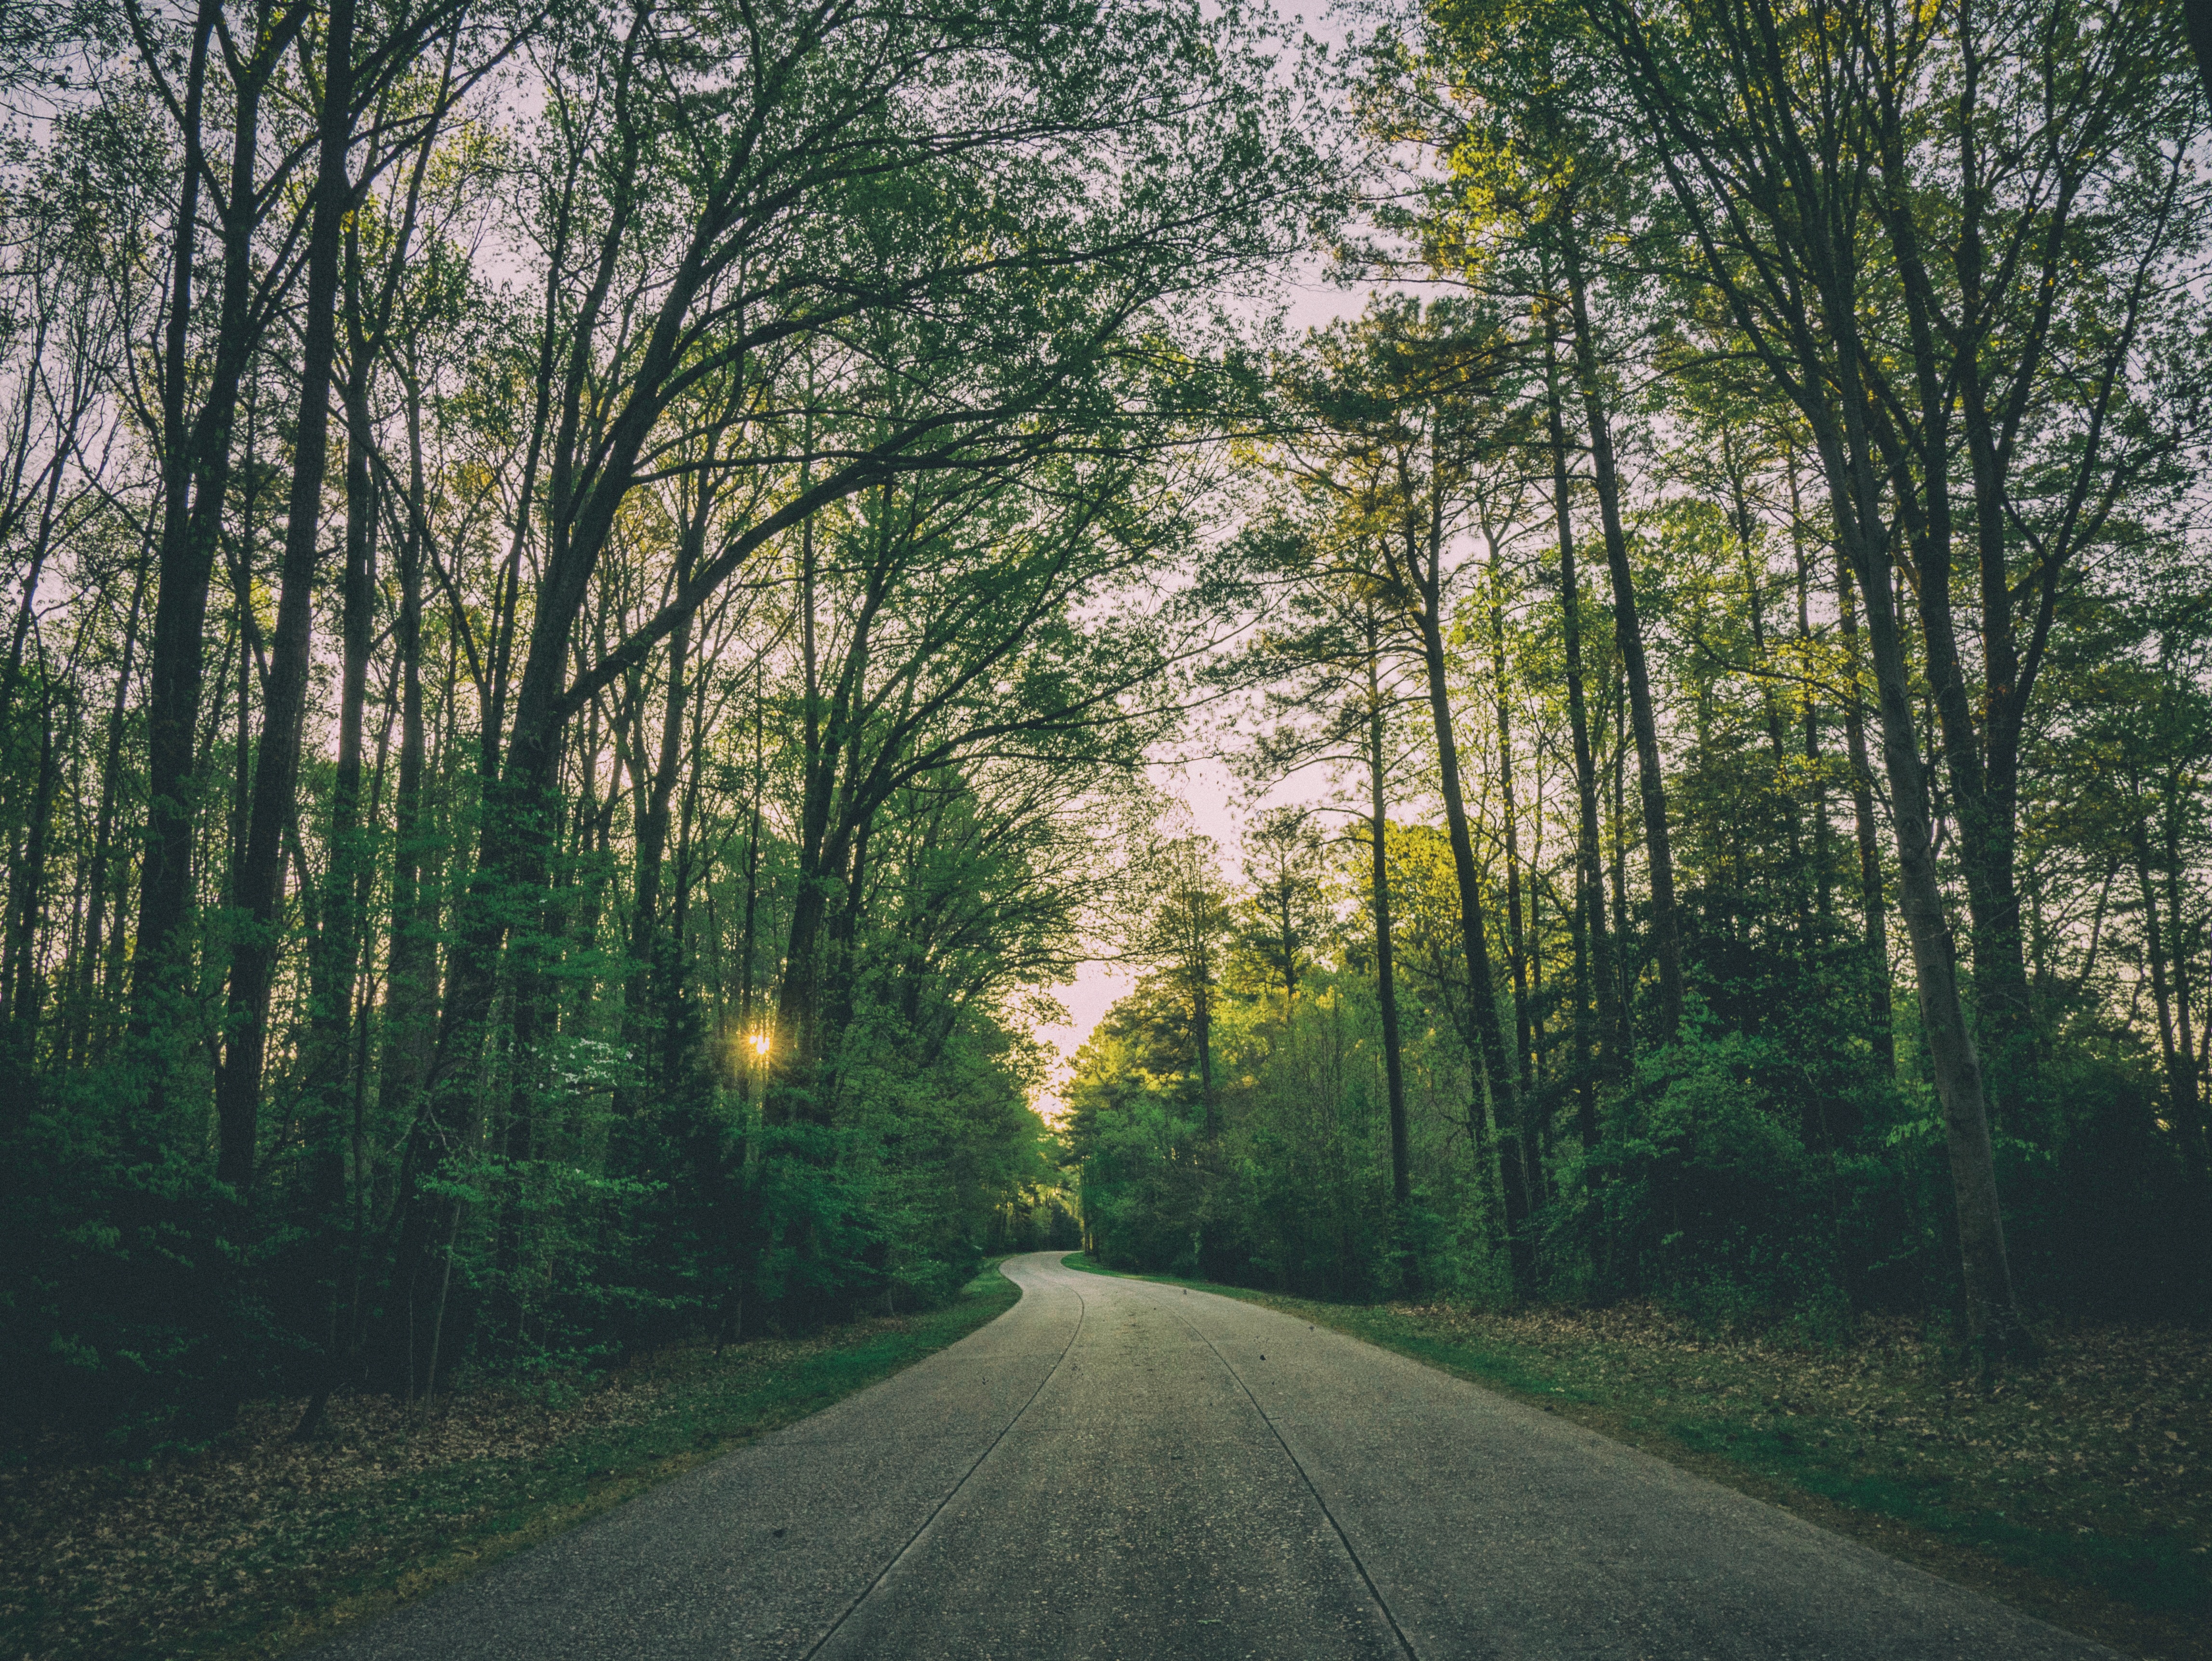
landscape, tree, nature, forest, grass, plant, road, mist, meadow, sunlight, morning, leaf, asphalt, green, autumn, season, trees, infrastructure, branches, woodland, habitat, rural area, sun glare, natural environment, atmospheric phenomenon, woody plant